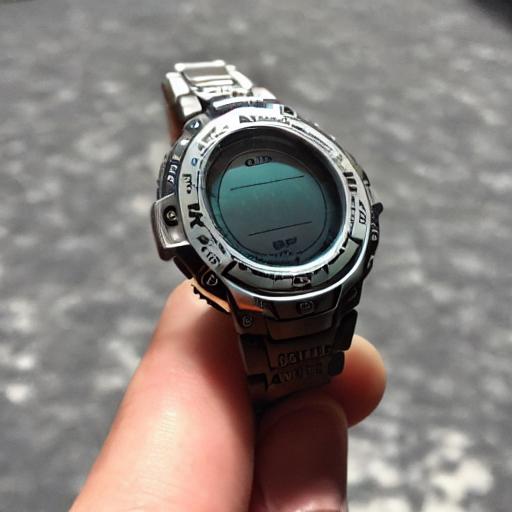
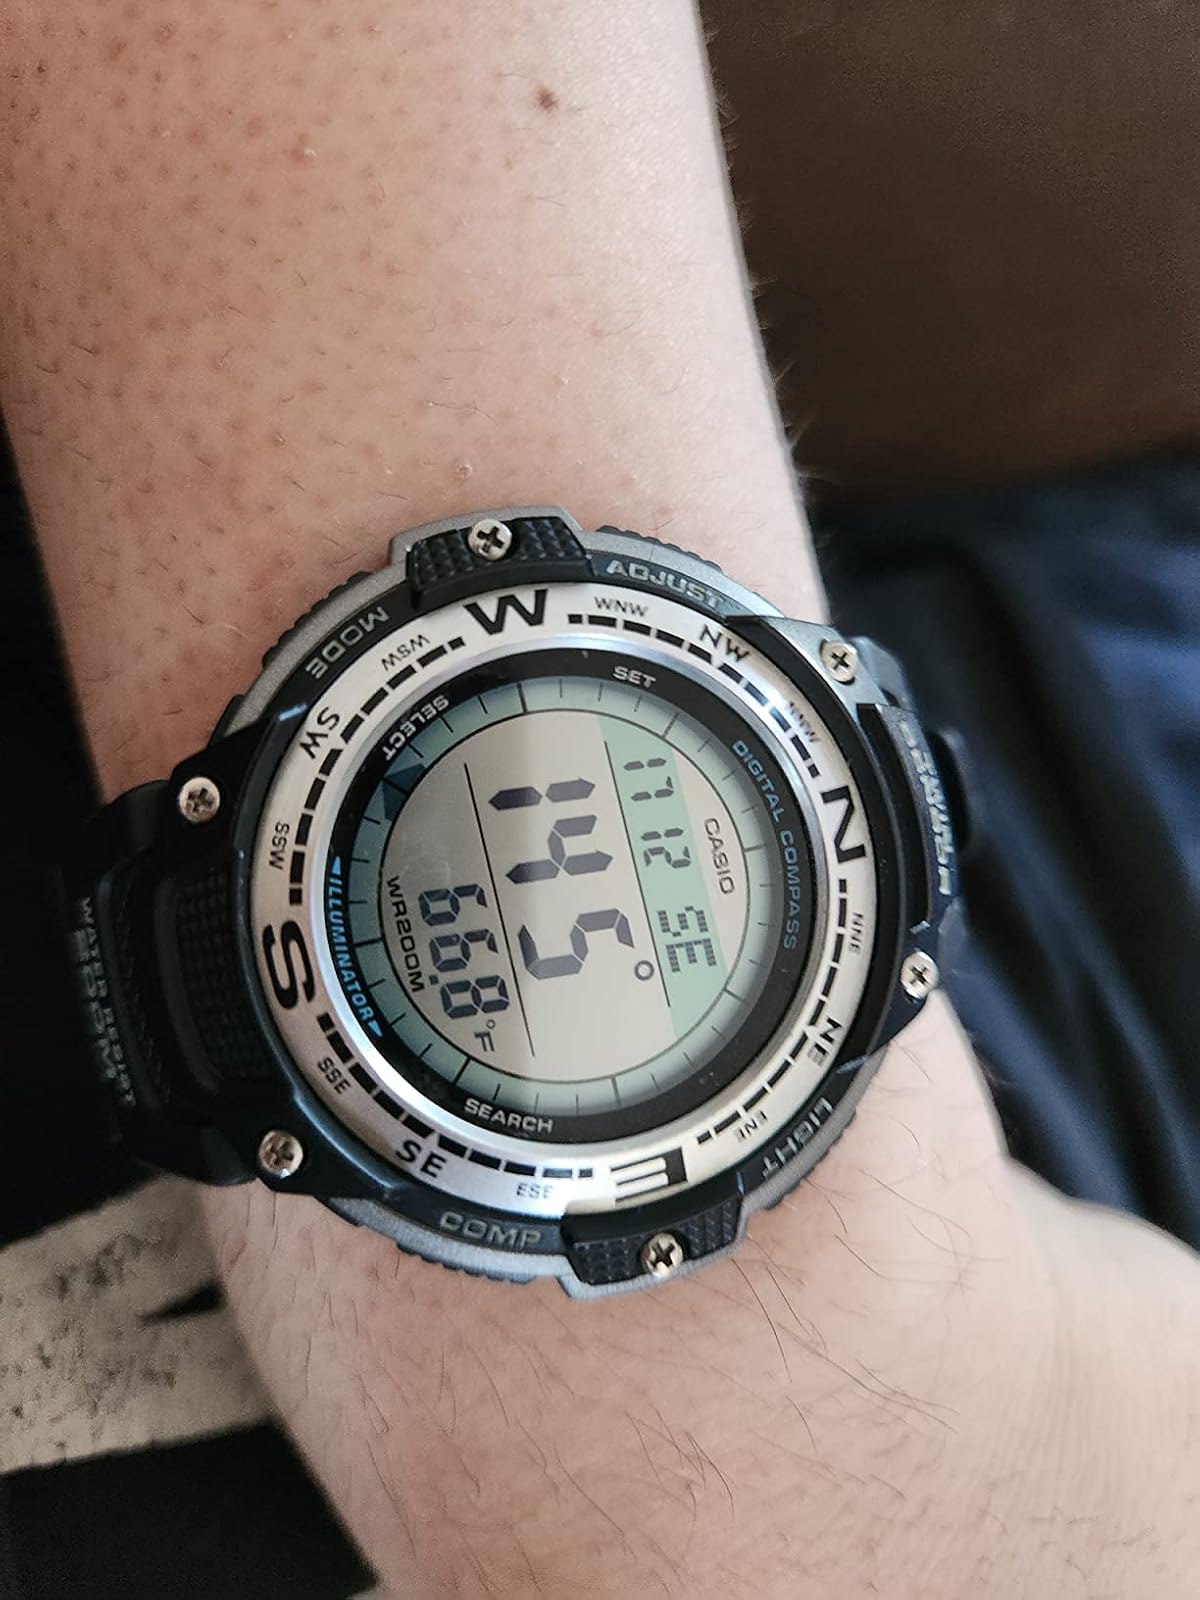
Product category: accessories_watch
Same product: no